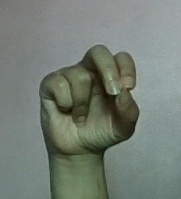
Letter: gaaf